Bayreuth–Warmensteinach railway

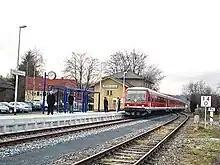
The re-opened Bayreuth–Weidenberg railway, January 2007

On 1 January 1993, the line from Weidenberg to Warmensteinach was closed; the official reason being bridge damage. On 10 June 2001 services on the remaining section were withdrawn. It had already been decided to dismantle the line, but this was prevented by its sale to the Deutsche Regionaleisenbahn (DRE). Operations restarted on 5 May 2002; but ceased again on 1 June 2004.